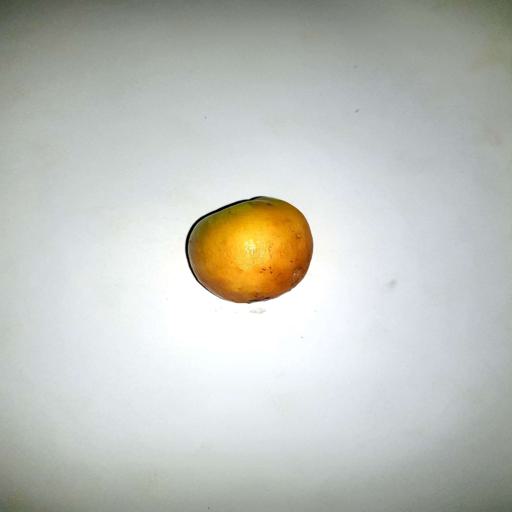
Label: healthy